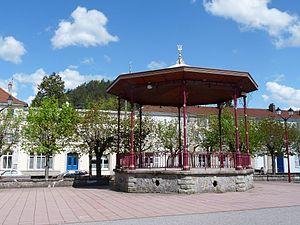
Bruyères (Vosges)
Bruyères est une commune française située dans le département des Vosges en région Grand Est.
L’histoire de Bruyères commence réellement aux XIIᵉ – XIIIᵉ siècles avec l’érection d’un château-fort exigée par le duc de Lorraine pour assurer ses fonctions d’avoué de l’Insigne Église collégiale et séculière de Saint-Pierre à Remiremont et avec l’octroi de la charte de Beaumont aux bourgeois de la ville en 1263. De la chastellerie initiale évoquée dans les actes en 1285 se dégagent progressivement un bourg et un faubourg à vocation commerçante qui devient une circonscription à la fois administrative et judiciaire en tant que chef-lieu de prévôté, puis de bailliage pendant l’Ancien Régime lorrain et français. Le destin de Bruyères est lié à l’histoire du duché de Lorraine de sa création jusqu’à l’annexion par la France en 1766 : le sud-est du territoire lorrain est en effet resté sans discontinuité dans le domaine ducal jusqu’à la disparition du duché de Lorraine et de Bar. Devenue chef-lieu de district pendant la période révolutionnaire, puis de canton à partir de 1795, la ville de Bruyères vit au même rythme que les autres petites et moyennes communes de la région sans s’en distinguer particulièrement.